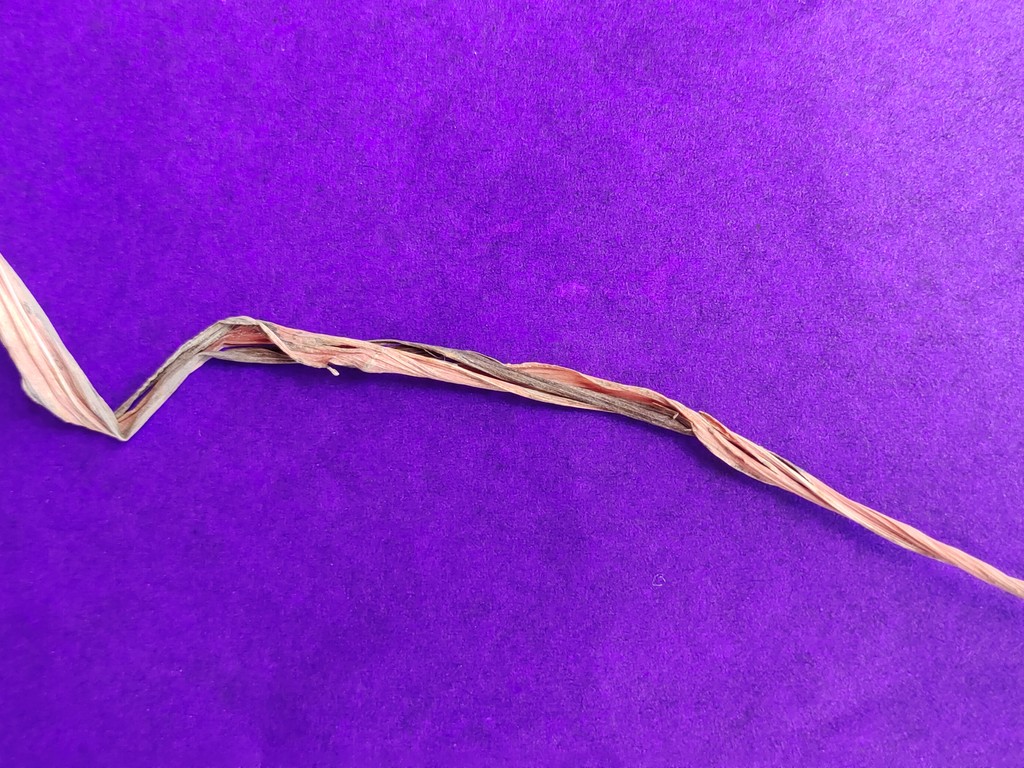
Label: Dried